Ultimate Marvel

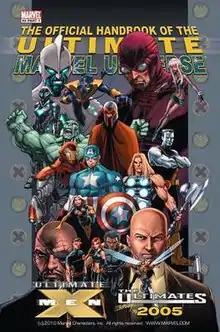
Cover to "The Official Handbook of the Ultimate Marvel Universe: Ultimate X-Men, The Ultimates".

Ultimate Marvel, later known as Ultimate Comics, was an imprint of comic books published by Marvel Comics, featuring reimagined and modernized versions of the company's superhero characters from the Ultimate Marvel Universe, later known as the Ultimate Universe. Those characters include Spider-Man, the X-Men, the Ultimates (the Ultimate Marvel Universe counterpart of the Avengers), the Fantastic Four, and others. The imprint was launched in 2000 with the publication of the series "Ultimate Spider-Man" and "Ultimate X-Men" in 2001, followed by "The Ultimates" and "Ultimate Fantastic Four" in 2002 and 2004 respectively providing new origin stories for the characters. The reality of Ultimate Marvel is designated as Earth-1610 as part of the Marvel Comics Multiverse.